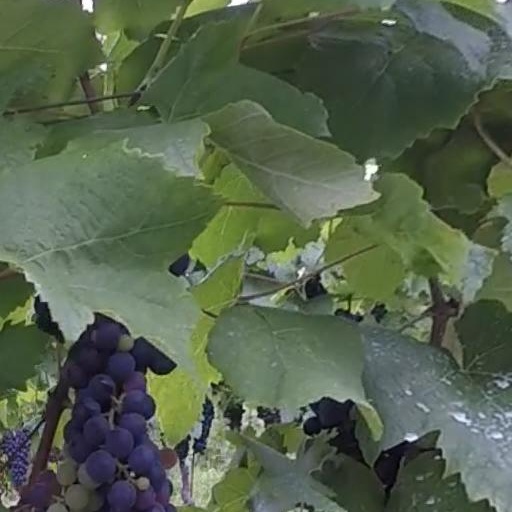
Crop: grape